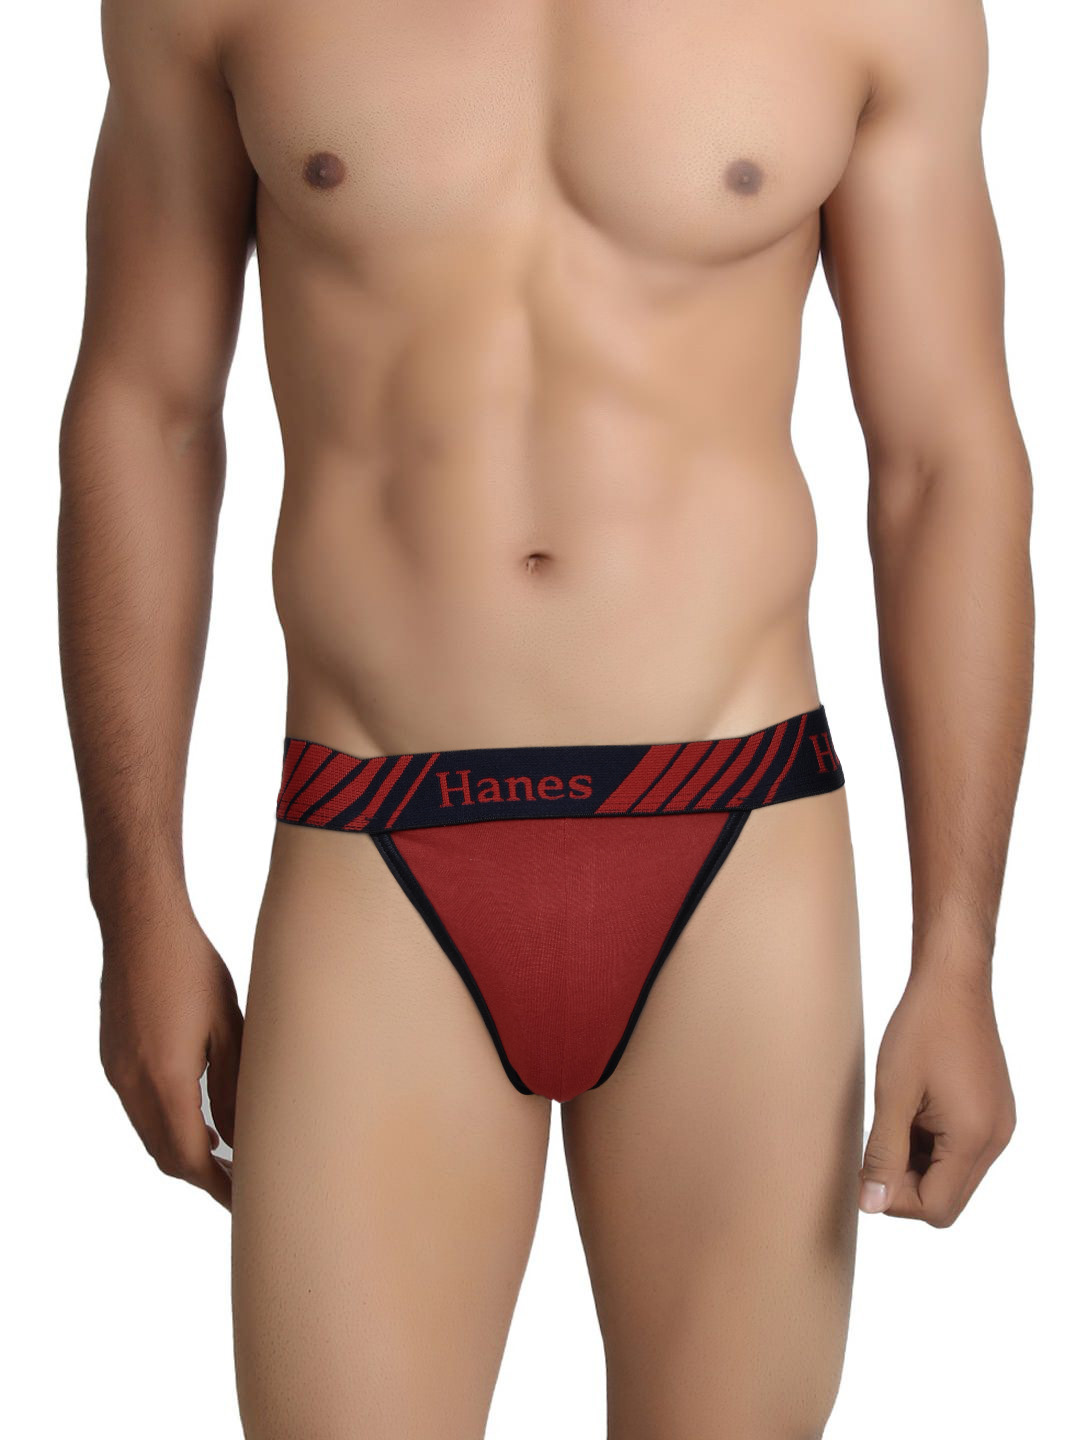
Hanes Men Red Premium String Bikini Briefs
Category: Apparel / Innerwear / Briefs
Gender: Men
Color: Red
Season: Summer 2016
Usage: Casual